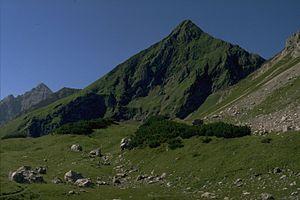
Le Lärchwand est une montagne culminant à 2 187 m d'altitude dans les Alpes d'Allgäu.